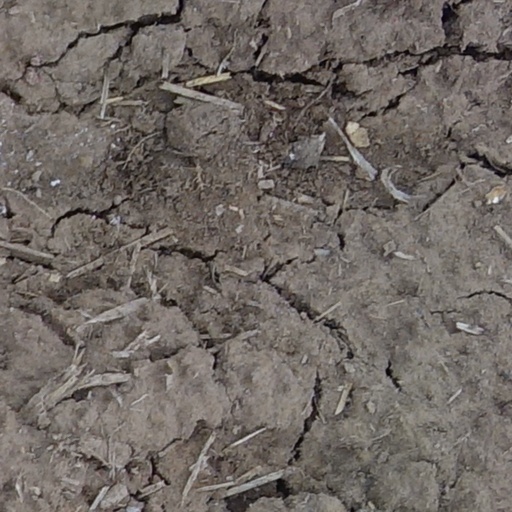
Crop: wheat